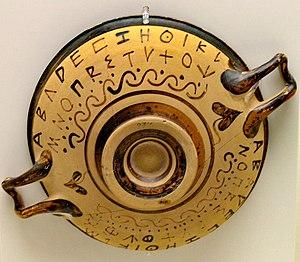
Alphabet grec peint sur la panse d'une coupe attique à figures noires. Español: Alfabeto griego arcaico, variante occidental.
Thêta est la 8ᵉ lettre de l'alphabet grec, dérivée de la lettre ṭēth de l'alphabet phénicien.
Rhô est la 17ᵉ lettre de l'alphabet grec, précédée par pi et suivie par sigma. Dérivée de la lettre rosh de l'alphabet phénicien, elle est l'ancêtre de la lettre R de l'alphabet latin et de la lettre Р de l'alphabet cyrillique.
Cette page concerne l'année 403 av. J.-C. du calendrier julien proleptique.
Epsilon, est la 5ᵉ lettre de l'alphabet grec, précédée par delta et suivie par zêta. Dérivée de la lettre he de l'alphabet phénicien, elle est l'ancêtre des lettres E et Ɛ de l'alphabet latin, et des lettres Е et Є de l'alphabet cyrillique et de leurs formes diacritées ou culbutées.
Oméga est la 24ᵉ et dernière lettre de l'alphabet grec, précédée par psi.
Bêta, est la deuxième lettre de l'alphabet grec. Dérivée de la lettre bet de l'alphabet phénicien, elle est l'ancêtre des lettres B et bêta de l'alphabet latin, et des lettres В et Б de l'alphabet cyrillique.
L'alphabet grec est un alphabet bicaméral de vingt-quatre lettres, principalement utilisé pour écrire la langue grecque depuis la fin du IXᵉ ou le début du VIIIᵉ siècle av. J.-C. C'est le premier et le plus ancien alphabet, dans l'acception la plus réduite de ce mot, car il note chaque voyelle et consonne avec un graphème séparé. Aujourd'hui encore, le grec moderne utilise cet alphabet. Par le passé, les lettres ont servi également pour la numération grecque, depuis le IIᵉ siècle av. J.-C., mais les chiffres arabes tendent à les remplacer en Grèce. D'abord uniquement écrit en capitales, l'alphabet grec s'est progressivement doté de minuscules et de diacritiques.
Pi est la 16ᵉ lettre de l'alphabet grec, précédée par omicron et suivie par rhô. Dérivée de la lettre pey de l'alphabet phénicien, elle est l'ancêtre de la lettre P de l'alphabet latin et de la lettre П de l'alphabet cyrillique.
Kappa est la 10ᵉ lettre de l'alphabet grec, précédée par iota et suivie par lambda. Dérivée de la lettre kaf de l'alphabet phénicien, elle est l'ancêtre de la lettre K de l'alphabet latin et de la lettre К de l'alphabet cyrillique.
Tau est la 19ᵉ lettre de l'alphabet grec, précédée par sigma et suivie par upsilon. Dérivée de la lettre tau de l'alphabet phénicien, elle est l'ancêtre de la lettre T de l'alphabet latin et de la lettre Т de l'alphabet cyrillique.
Gamma, est la 3ᵉ lettre de l'alphabet grec. Dérivée de la lettre gaml de l'alphabet phénicien, elle est l'ancêtre des lettres C, G, Ɣ de l'alphabet latin, et de la lettre Г de l'alphabet cyrillique.
Iota, est la 9ᵉ lettre de l'alphabet grec. Dérivée de la lettre yod de l'alphabet phénicien, elle est l'ancêtre des lettres I et J de l'alphabet latin et des lettres І, Ї et Ј de l'alphabet cyrillique.
Phi est la 21ᵉ lettre de l'alphabet grec, précédée par upsilon et suivie par chi. Elle est l'ancêtre de la lettre Ф de l'alphabet cyrillique.
Psi est la 23ᵉ lettre de l'alphabet grec, précédée par chi et suivie par oméga.
Omicron est la 15ᵉ lettre de l'alphabet grec, précédée par xi et suivie par pi. Dérivée de la lettre eyn de l'alphabet phénicien, elle est à l'origine de la lettre O de l'alphabet latin et de la lettre О de l'alphabet cyrillique.
L'expression « Grèce antique » renvoie à la civilisation des peuples de langue et de culture grecques durant l'Antiquité. On entend parfois plus précisément par Grèce antique la Grèce classique, en particulier l'Athènes du Vᵉ siècle av. J.-C., celle de Périclès et de la tragédie, et celle du IVᵉ siècle av. J.-C., de Platon et d'Aristote. Toutefois, la culture grecque s'est développée plus tôt : les épopées de l’Iliade et de l’Odyssée remontent sans doute au VIIIᵉ siècle av. J.-C. Elle a aussi conservé un réel dynamisme au cours des siècles suivants, pendant lesquels elle s'est étendue dans de nombreuses autres régions. En Orient, après les conquêtes d'Alexandre le Grand, la culture grecque s'est mêlée aux cultures antérieures pour donner naissance à la civilisation hellénistique. Dans le bassin méditerranéen, la culture grecque a joué un rôle décisif, notamment du fait de l'influence qu'elle eut à Rome, où le grec devint la langue du savoir utilisée par les élites, et de l'influence qu'elle exerça dans le monde arabo-musulman, qui traduisit en arabe de nombreux traités grecs.
L’écriture est un moyen de communication qui représente le langage à travers l'inscription de signes sur des supports variés. C'est une forme de technologie qui s'appuie sur les mêmes structures que la parole, comme le vocabulaire, la grammaire et la sémantique, mais avec des contraintes additionnelles liées au système de graphies propres à chaque culture. C'est d'une certaine façon « l'intégration de la langue des hommes au visible ».
Xi est la 14ᵉ lettre de l'alphabet grec, précédée par nu et suivie par omicron. Dérivée de la lettre samech de l'alphabet phénicien, une variante graphique de cette lettre est l'ancêtre de la lettre X de l'alphabet latin.
Digamma [ en grec δίγαμμα, c'est-à-dire gamma double] est une lettre archaïque de l'alphabet grec. Dérivée de la lettre wāu de l'alphabet phénicien, elle a été utilisée pour transcrire la consonne spirante labio-vélaire voisée /w/ héritée de l’indo-européen commun. Elle est l'ancêtre de la lettre F de l'alphabet latin. Appelée simplement « wau » dans les alphabets grecs archaïques, elle note le son /w/ et est placée en 6ᵉ position, entre l'epsilon et le zêta. Son usage est attesté jusqu'à l'époque classique ; elle cesse d'être utilisée lorsque le son /w/ disparaît de la langue grecque.
Delta est la 4ᵉ lettre de l'alphabet grec. Dérivée de la lettre delt de l'alphabet phénicien, elle est l'ancêtre des lettres D et ẟ de l'alphabet latin, et de la lettre Д de l'alphabet cyrillique.
Zêta ou dzêta est la 6ᵉ lettre de l'alphabet grec, précédée par epsilon et suivie par êta. Dérivée de la lettre zayin de l'alphabet phénicien, elle est l'ancêtre de la lettre Z de l'alphabet latin et de la lettre З de l'alphabet cyrillique.
Sigma est la 18ᵉ lettre de l'alphabet grec, précédée par rhô et suivie par tau. Dérivée de la lettre shin de l'alphabet phénicien, elle est l'ancêtre de la lettre S de l'alphabet latin et de la lettre С de l'alphabet cyrillique.
L'histoire de l'alphabet remonte au système d'écriture consonantique par les langues sémitiques du levant, au deuxième millénaire avant notre ère. Plus ou moins toutes les écritures alphabétiques du monde sont issues du même proto-alphabet sémitique. Ses propres origines proviennent d'une écriture dite protosinaïtique développée en Égypte ancienne pour transcrire la langue des travailleurs sémitiques en Égypte. Cette écriture a été influencée par l'écriture hiératique, une écriture cursive liée aux hiéroglyphes.